Jolene (song)

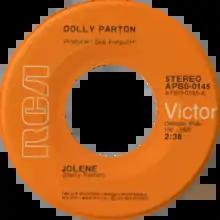
Side A of US single

"Jolene" is a song written and recorded by American country music artist Dolly Parton. It was produced by Bob Ferguson and recorded at RCA Studio B in Nashville, Tennessee, on May 22, 1973, then released in October 1973, by RCA Victor as the first single and title track from her album of the same name.